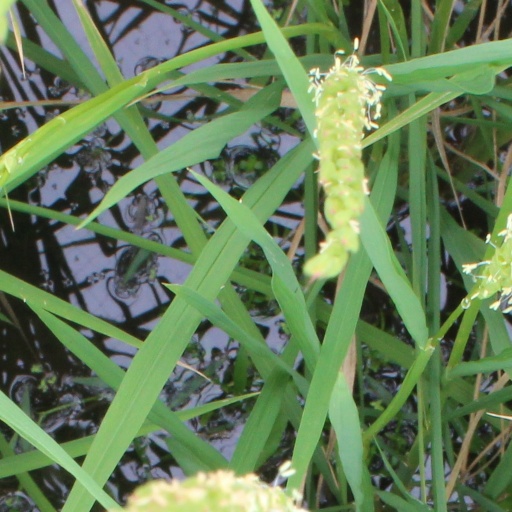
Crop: rice